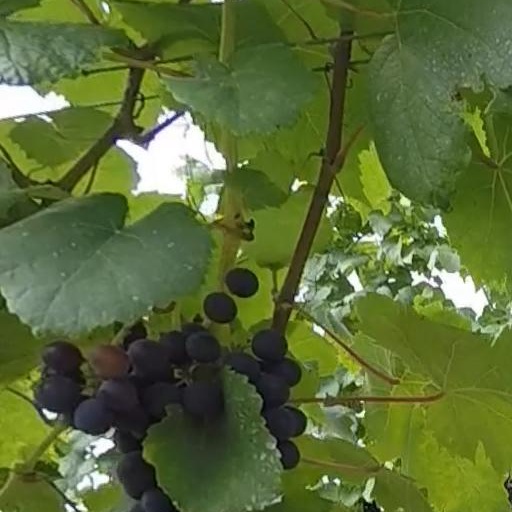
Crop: grape